Nicolò Longobardo

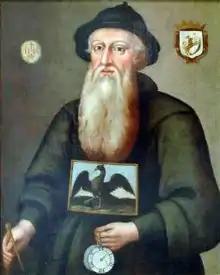
Nicolò Longobardo (1559-1654).

Nicolò Longobardo (1559-1654), Chinese name Long Huamin, was a Sicilian Jesuit in China in the 17th century. He arrived there in 1597, and was sent to the area of Shaozhou. He became the successor of Matteo Ricci in 1610 as Superior General of the Jesuit China mission.